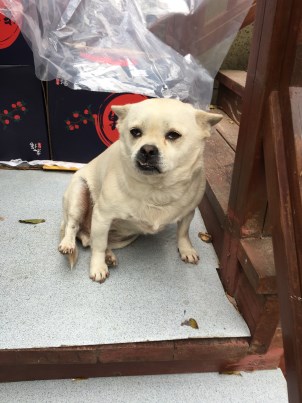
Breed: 3336-n000121-chinese_rural_dog